Der Gemischte Chor Zürich

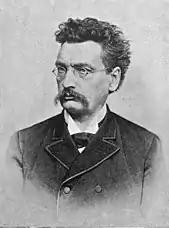
Friedrich Hegar

The first regular conductor was the composer Friedrich Hegar, who directed the choir until 1901, and was also the first conductor of the Tonhalle-Orchester from 1868 to 1906. He was succeeded by Hermann Suter, Volkmar Andreae, Erich Schmid, Räto Tschupp, and from 1996, . Krause has focused on Bach, French composers and music of the 20th and 21st centuries. In the fall concerts, he introduced lesser known music by contemporary composers, including commissioned new works.